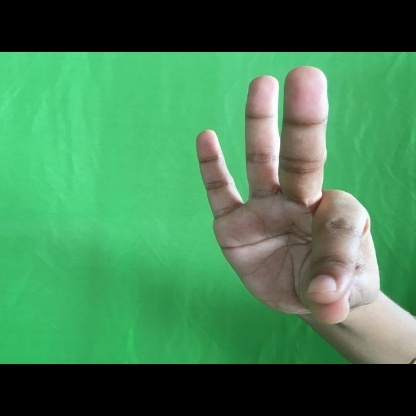
Mudra: Hamsasyam